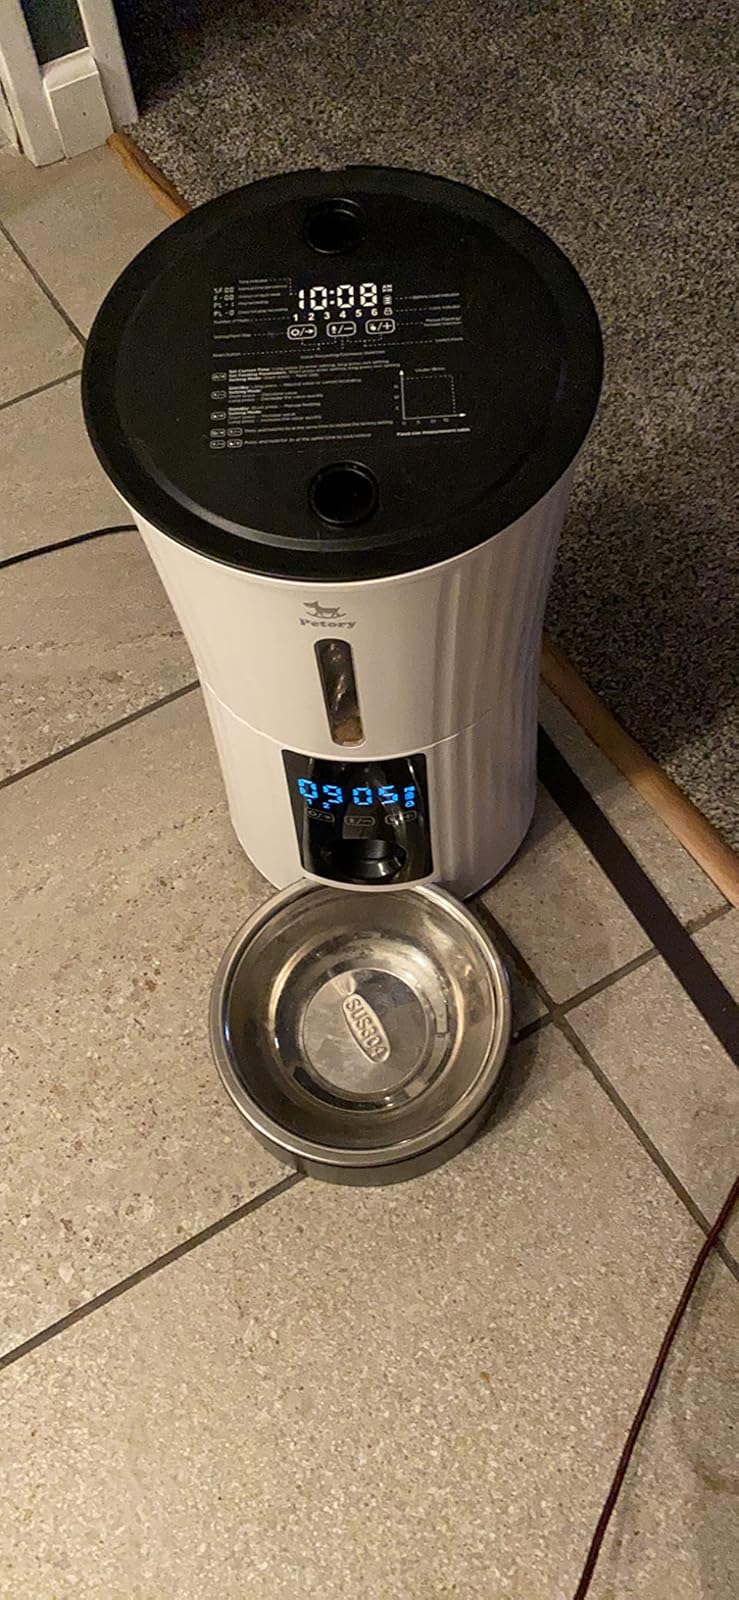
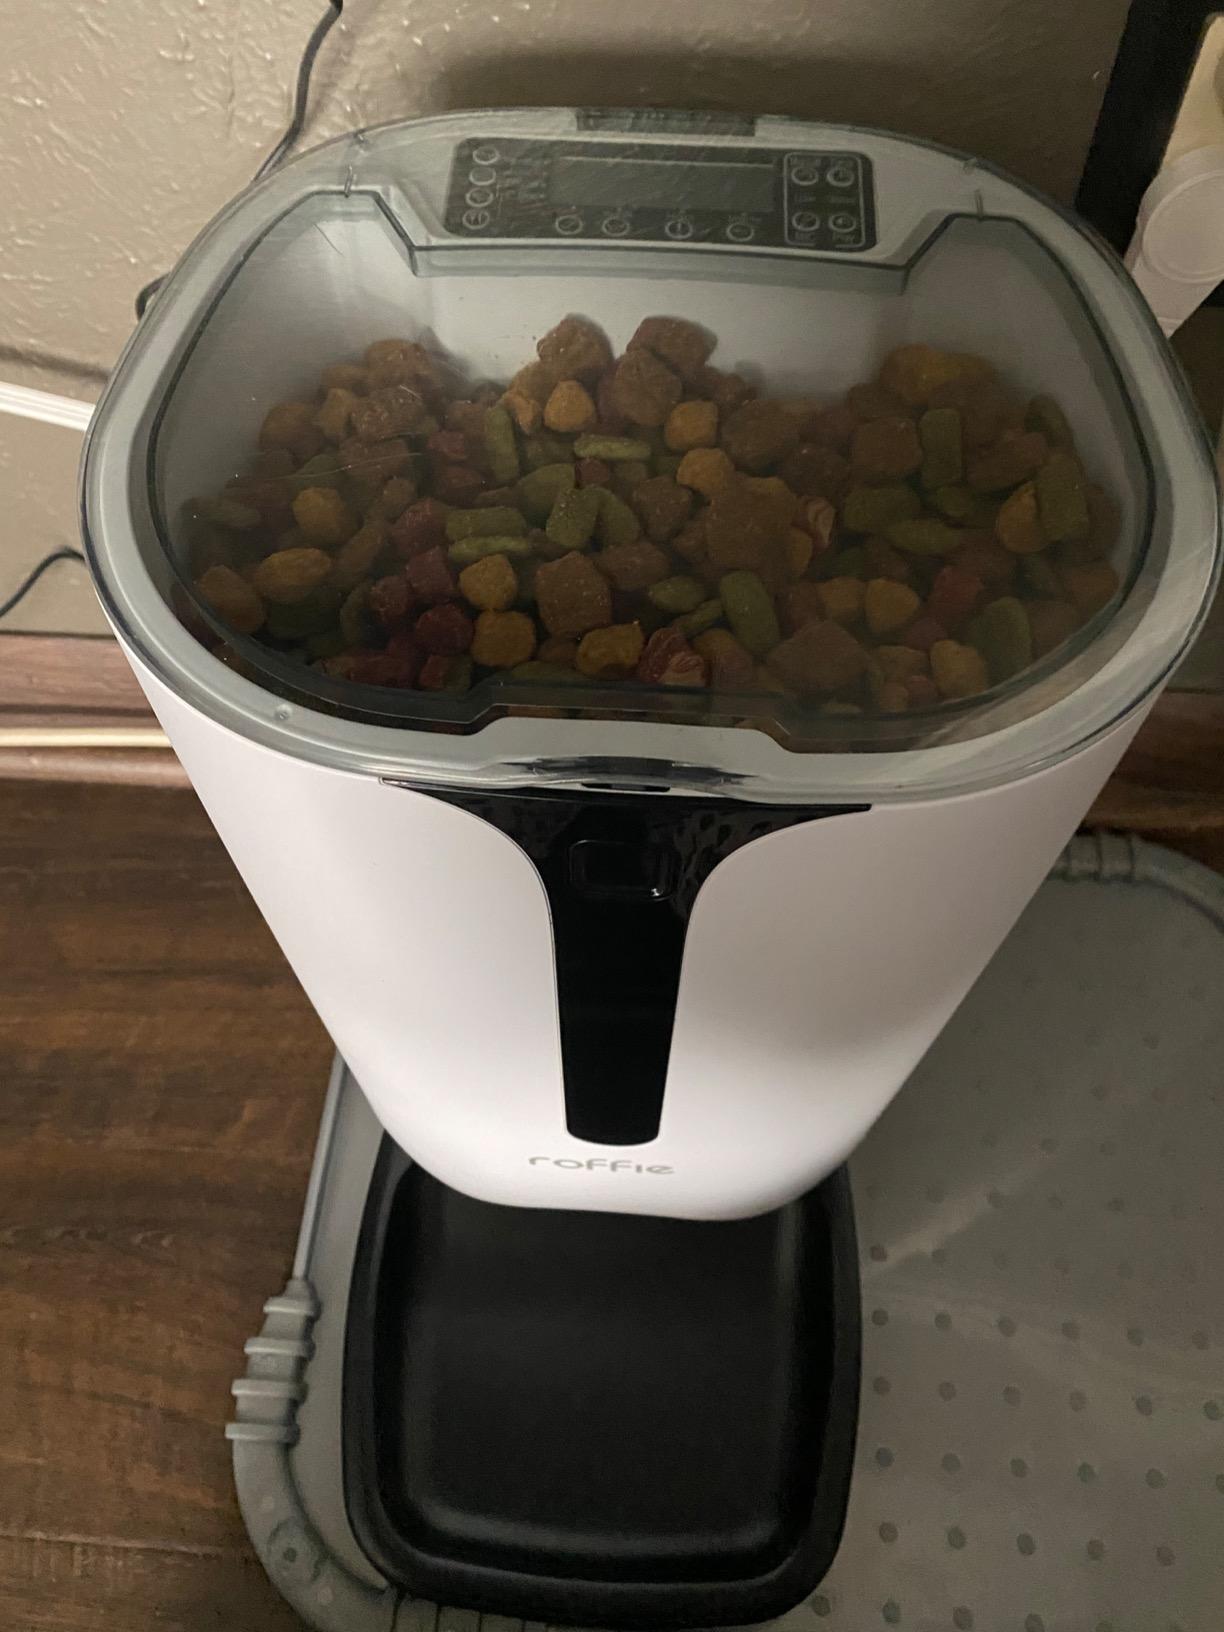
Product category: items_feeder
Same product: no